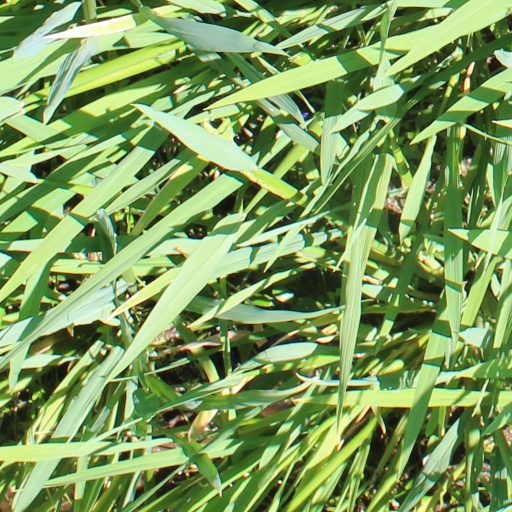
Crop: rice